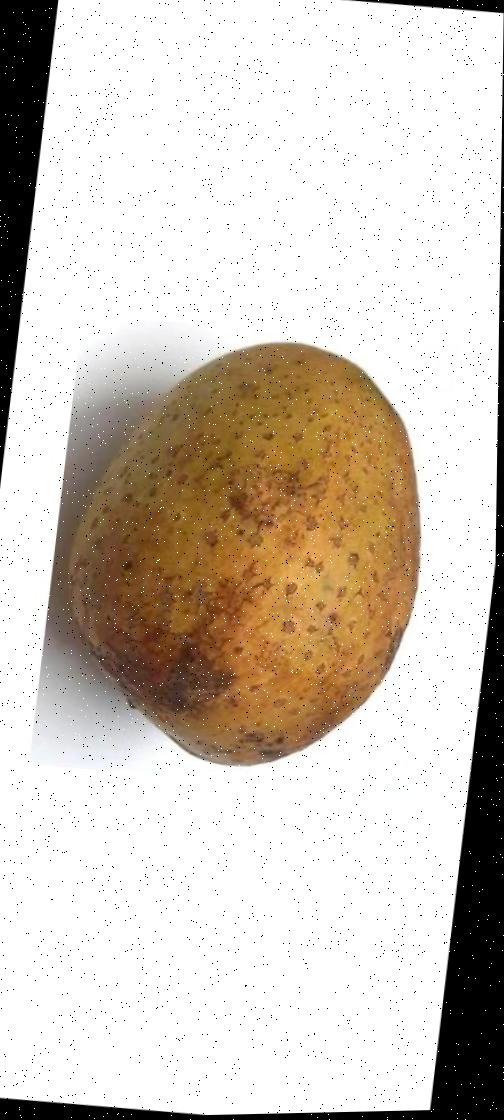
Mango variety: Gourmoti